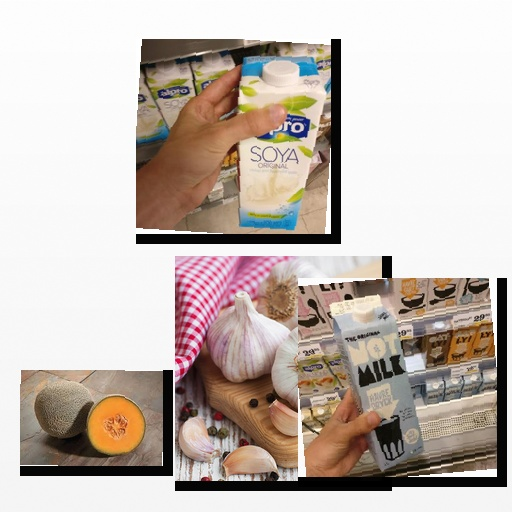
Food items: garlic, cantaloupe, oat_milk, soy_milk